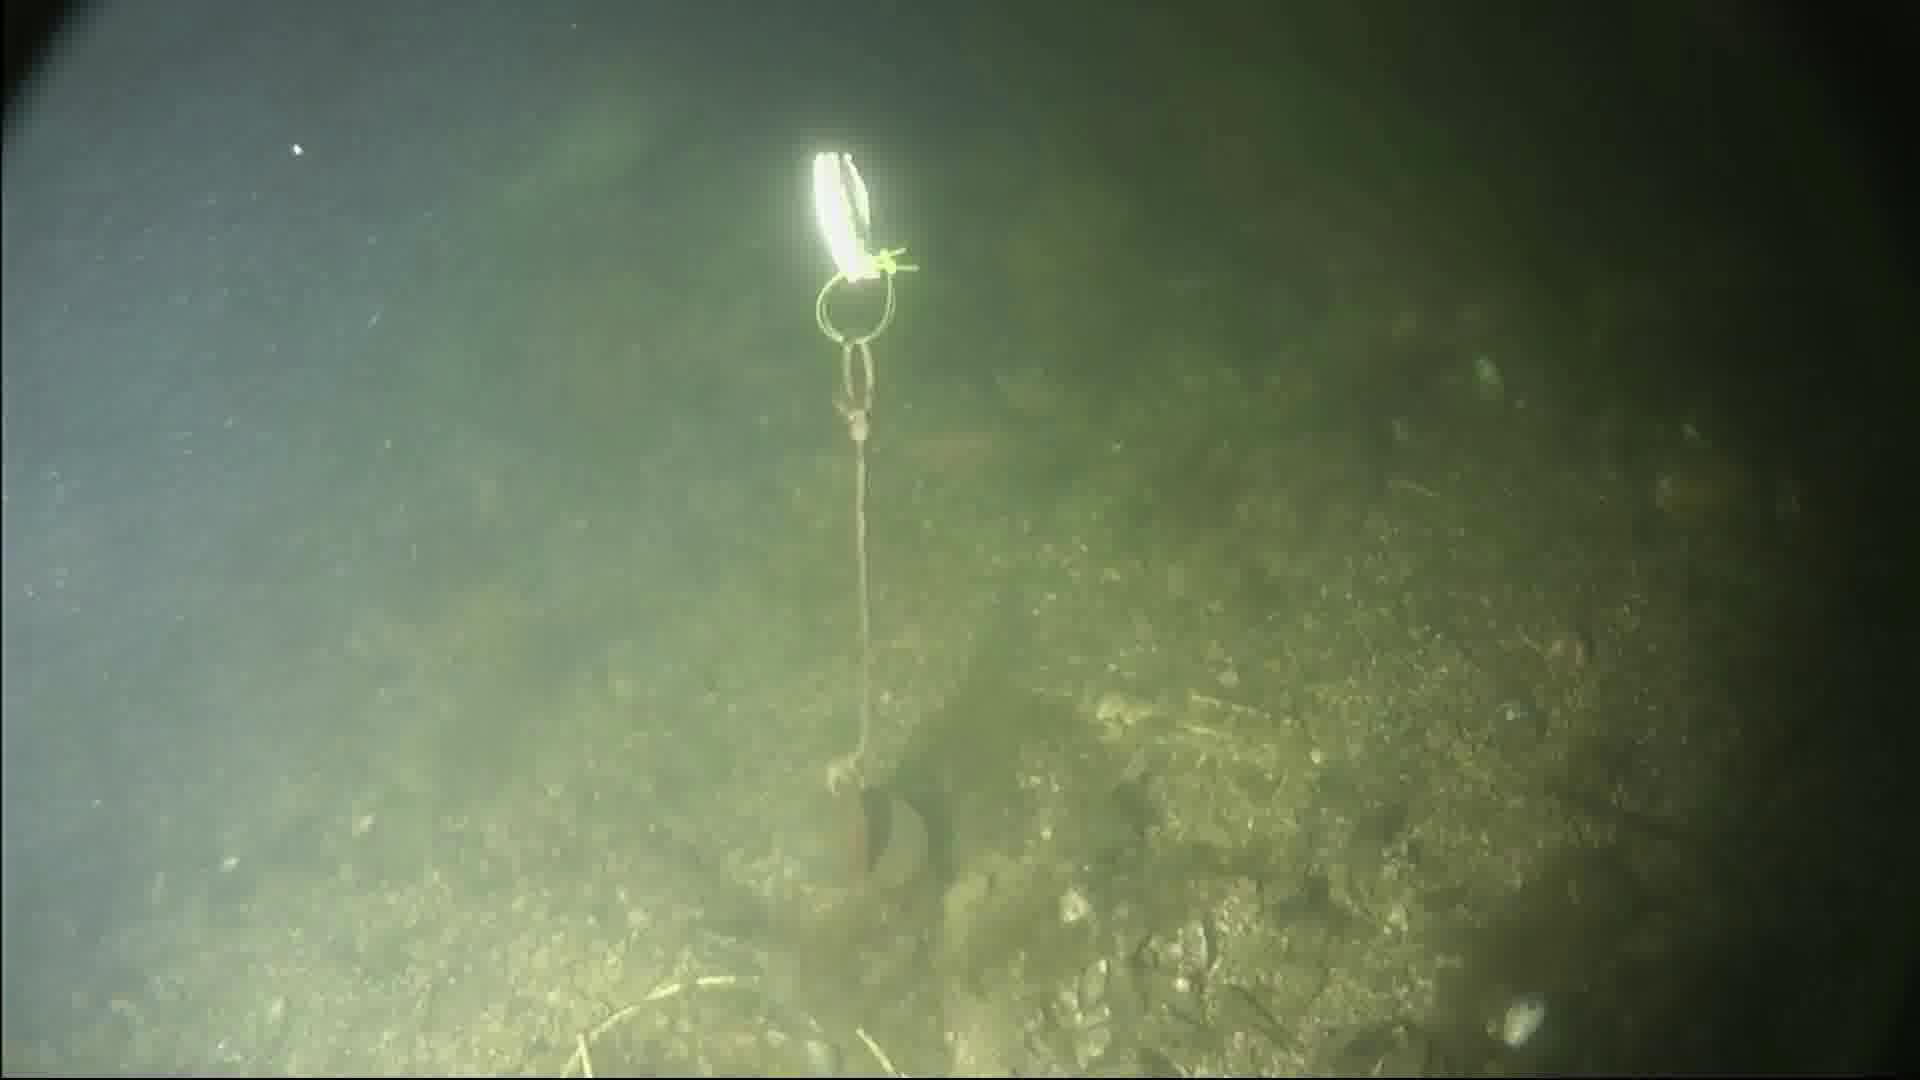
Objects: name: fish